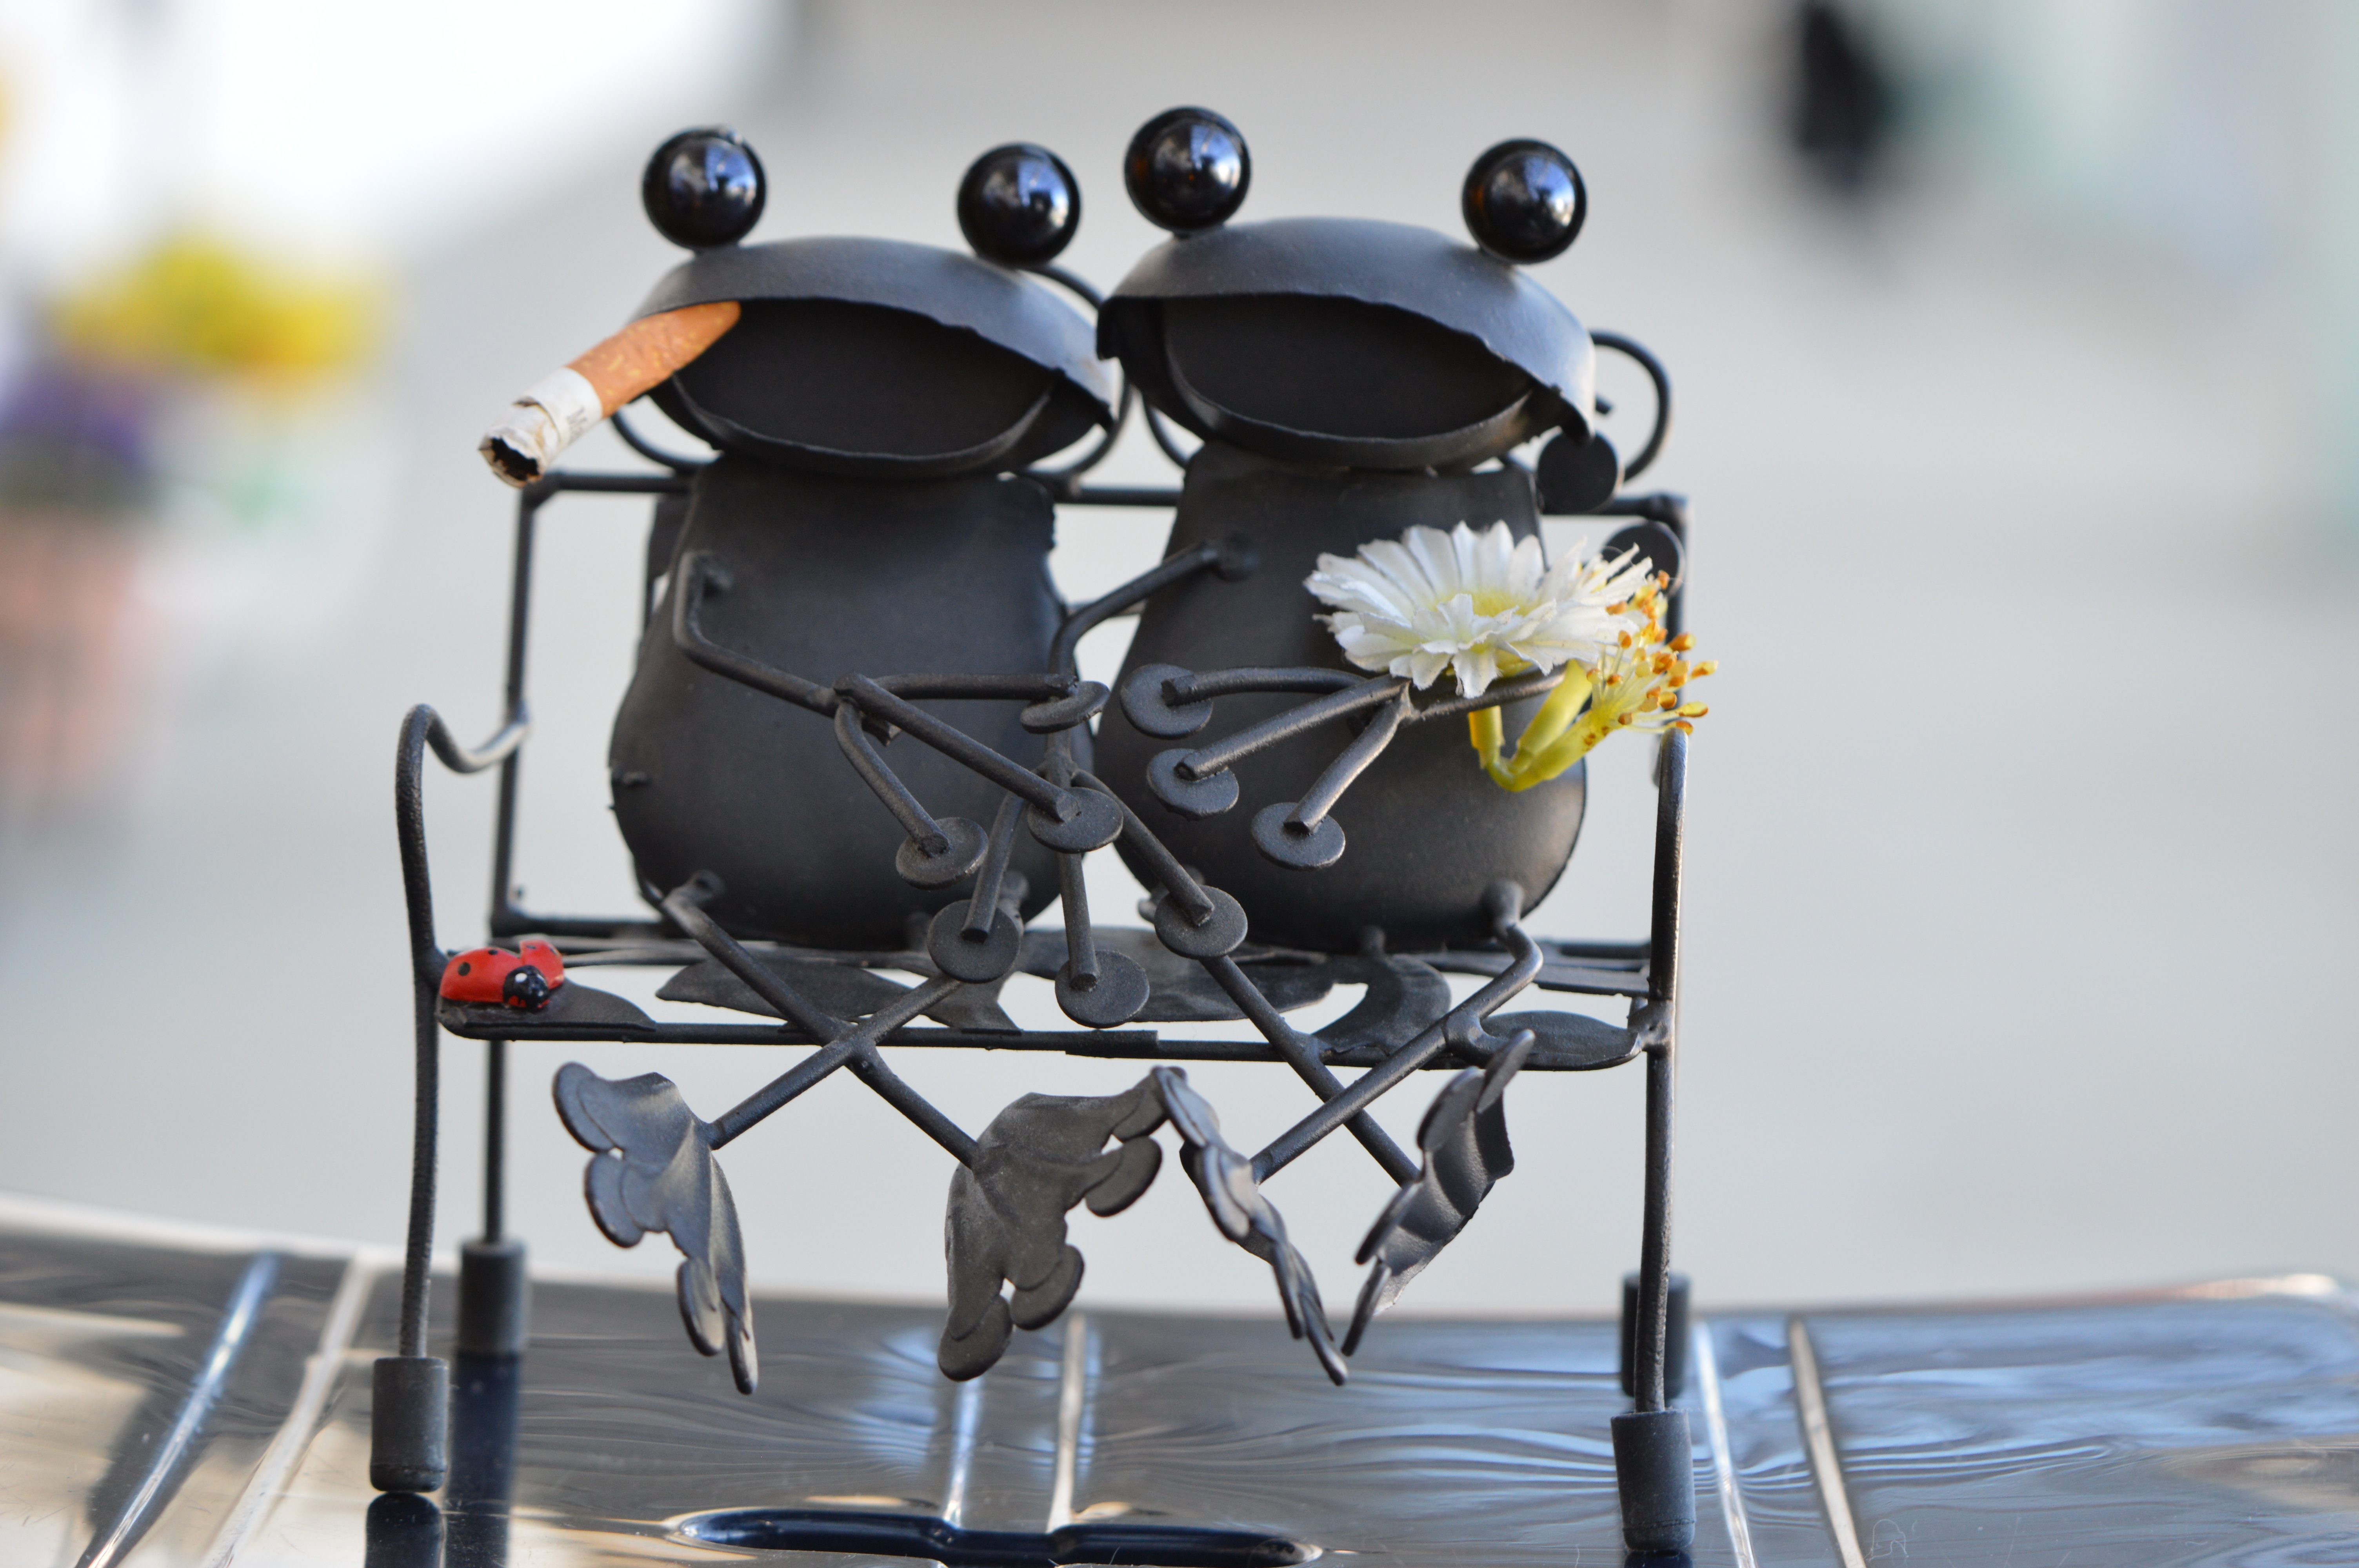
flower, love, vehicle, metal, drum, deco, art, funny, pair, frogs